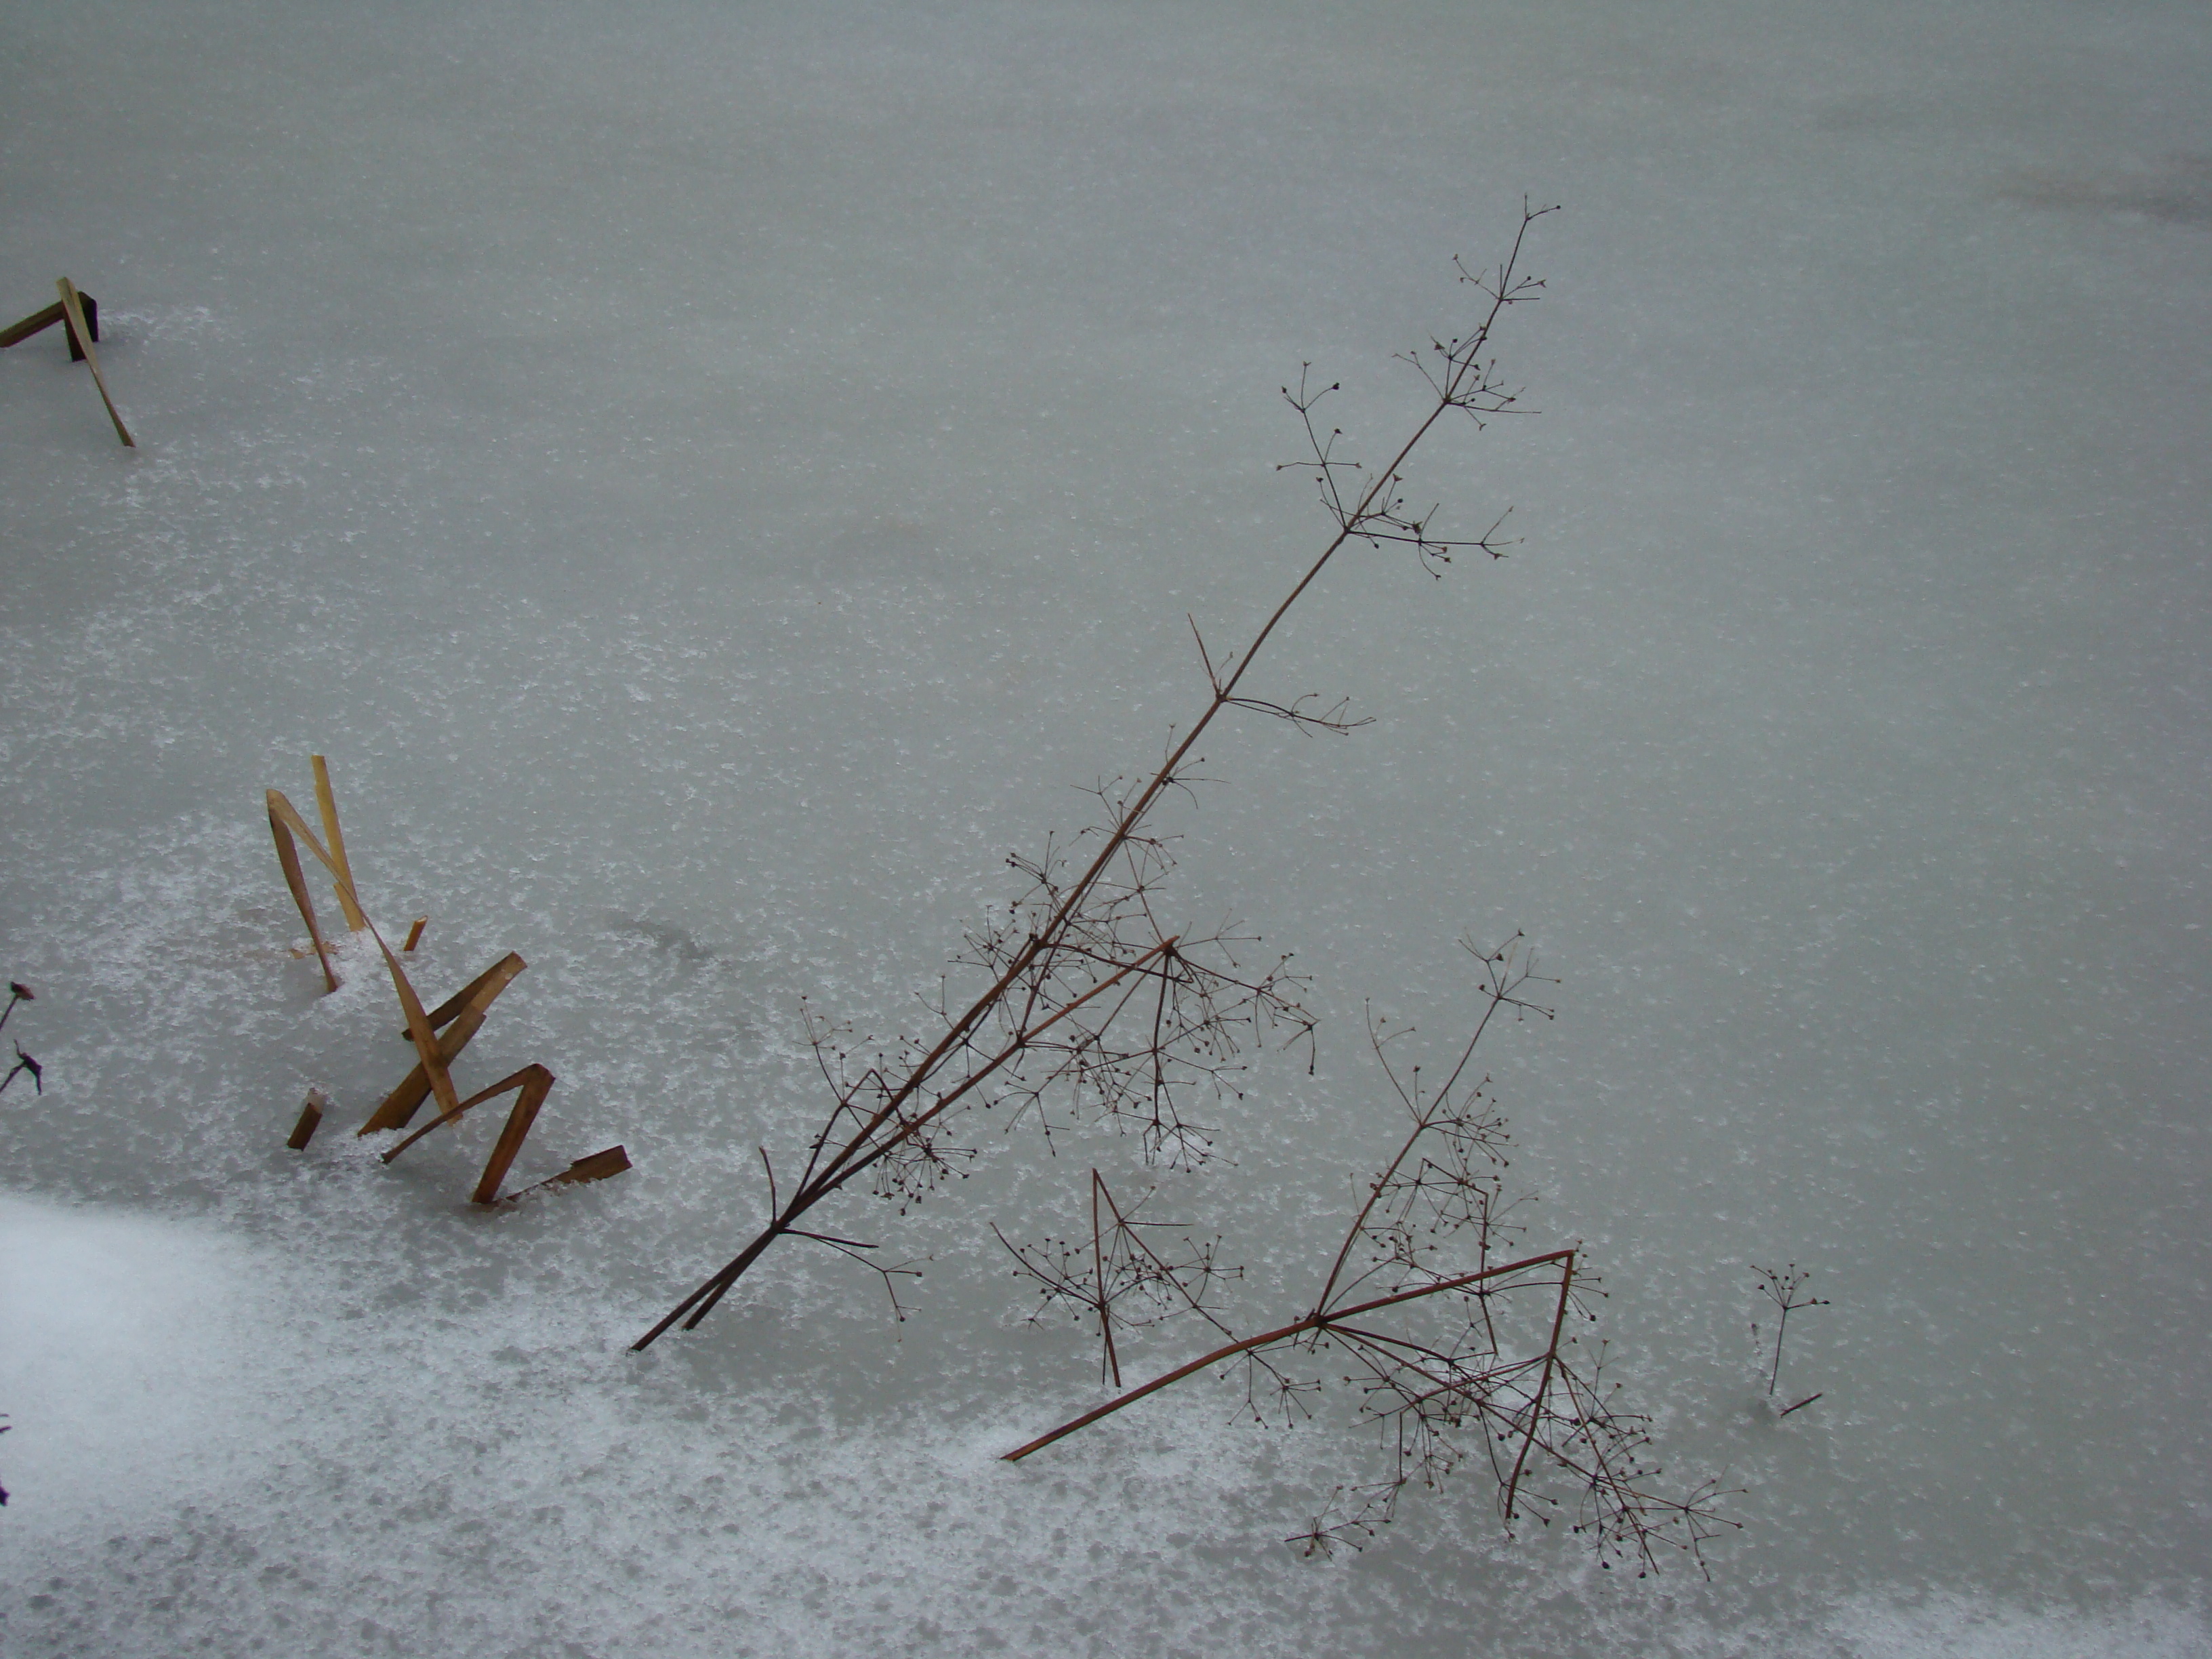
nature, branch, snow, winter, frost, ice, weather, twig, sony, moscow, dsch9, freezing, atmospheric phenomenon